AEGEE Yerevan

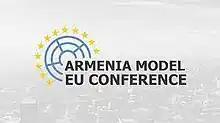
Armenia Model European Union logo.

On 24 February 2012, AEGEE Yerevan, the Erasmus Mundus programme, and Yerevan State University organized the "Mobility Action Day" in collaboration with the EU's Eastern Partnership. The aim of the event was to spread information about the Erasmus Mundus programme. Specialists from the British Council were in attendance.